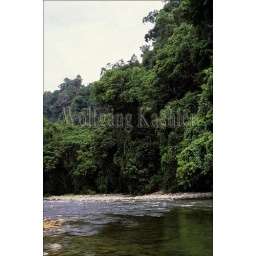
Indonesia, sumatra, near bohorok, river with rain forest